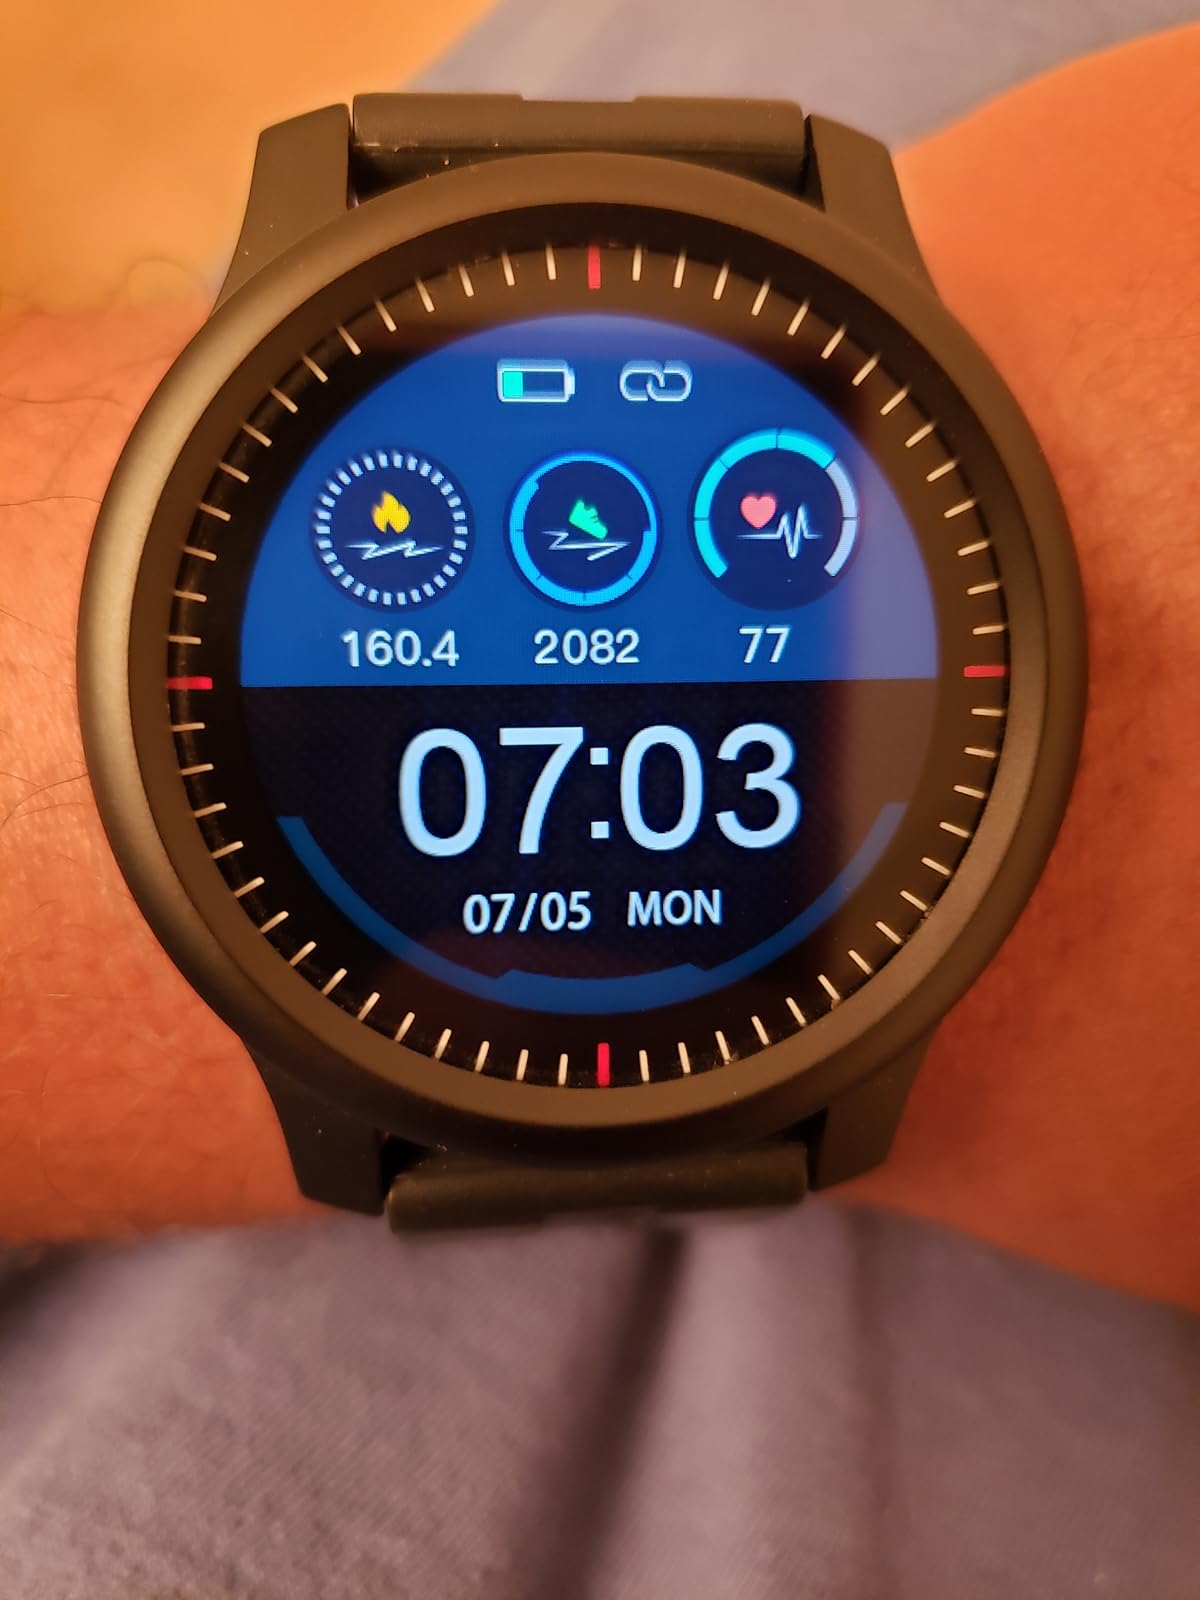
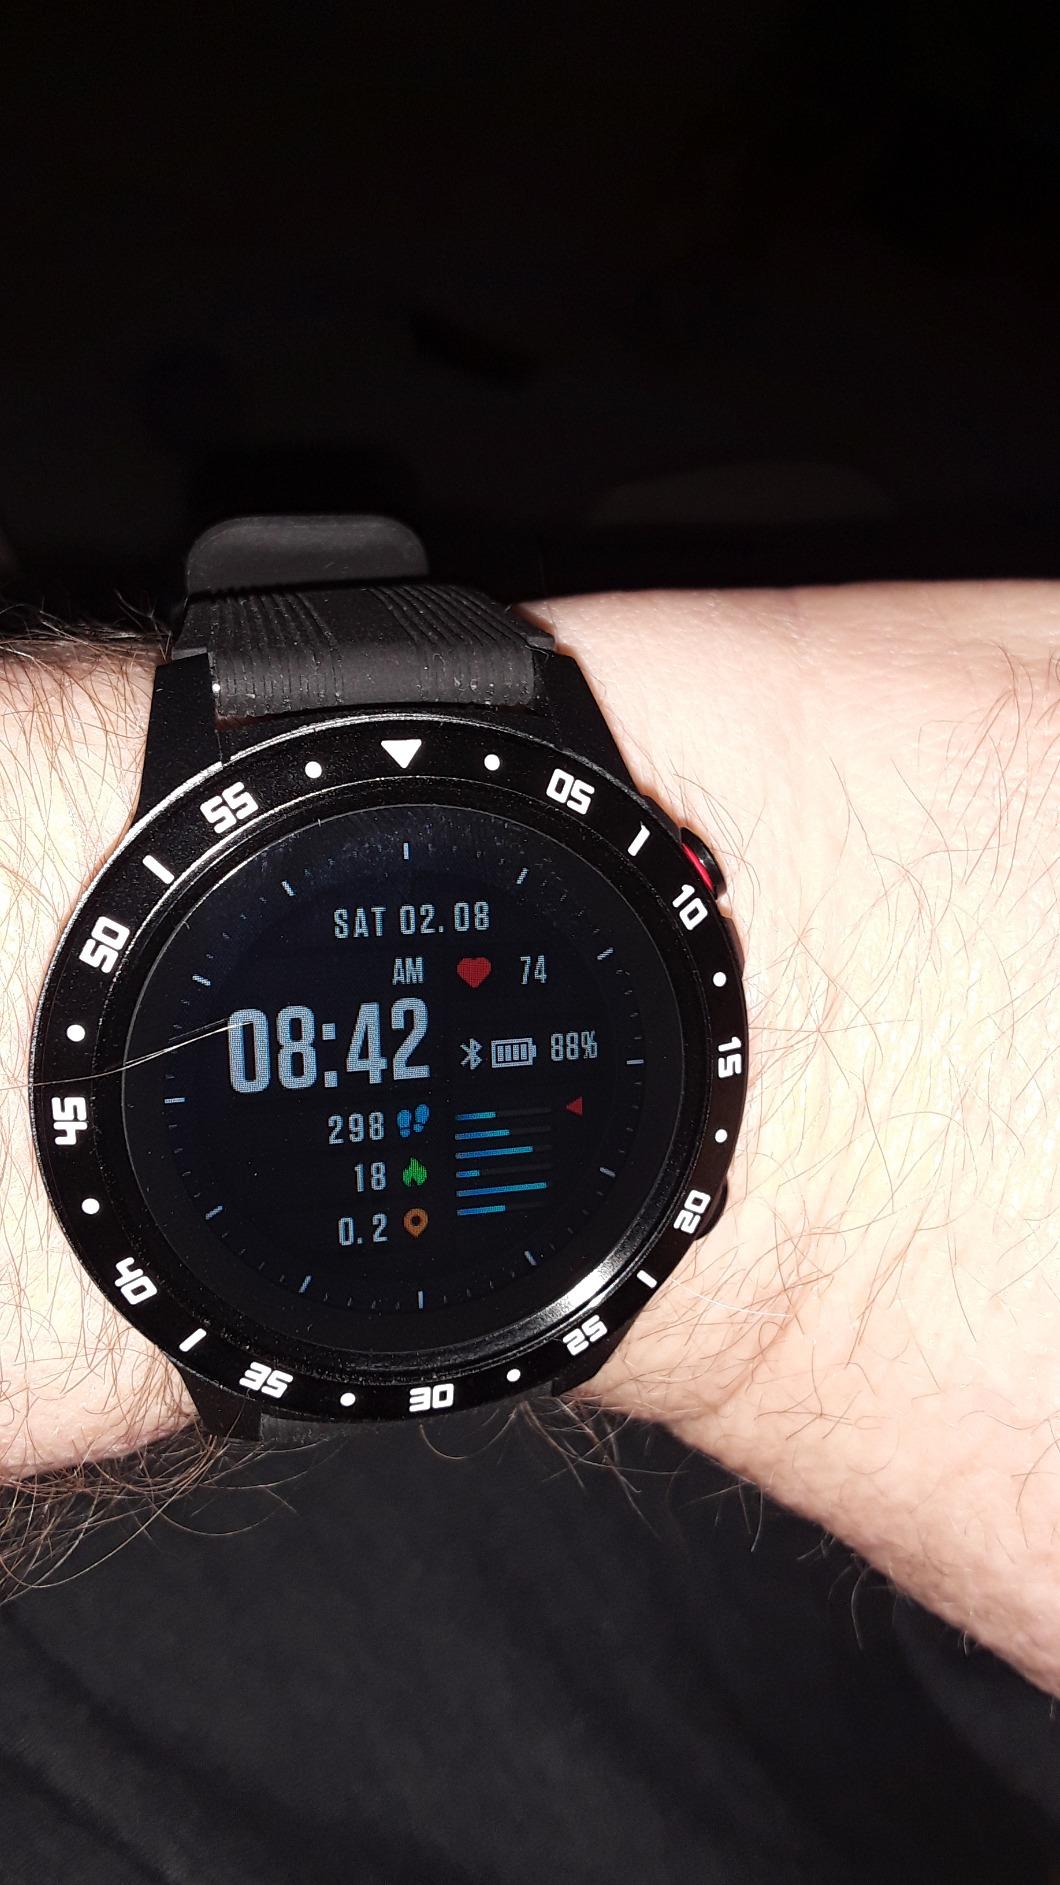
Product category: smartwatch
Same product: no